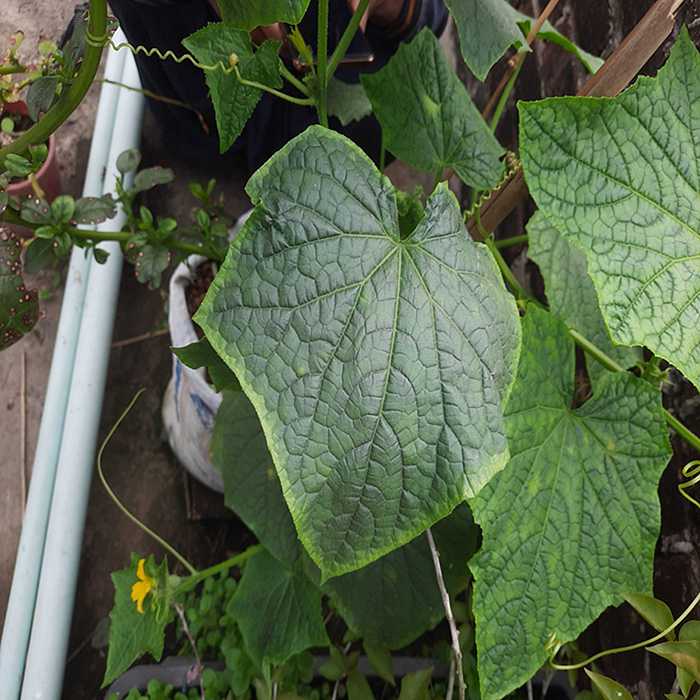
Plant: Cucumber
Label: Fresh leaf